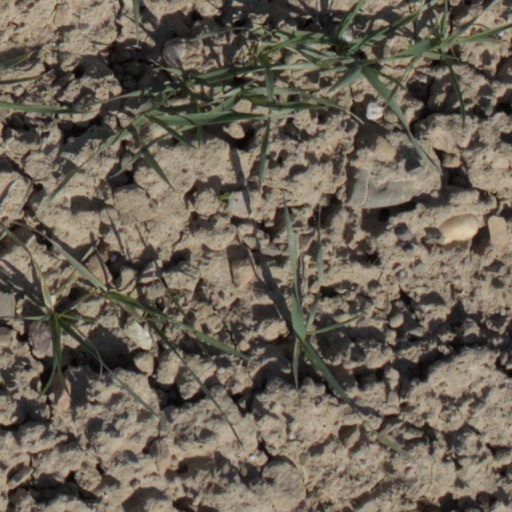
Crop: wheat